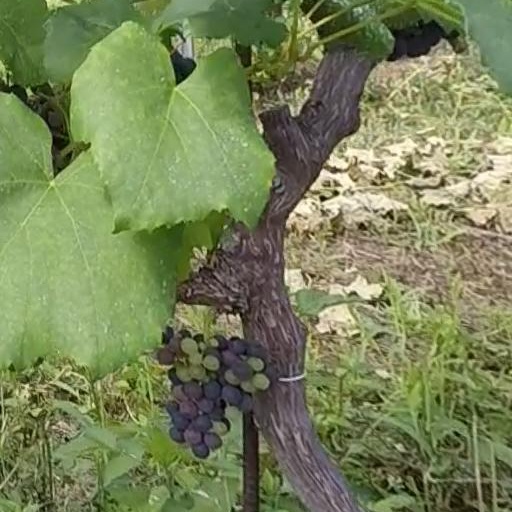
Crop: grape